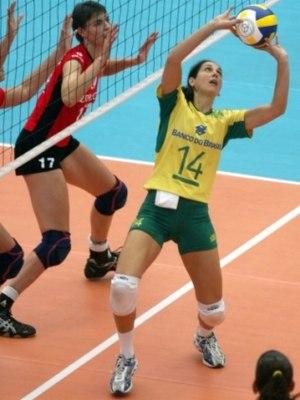
Fernanda Venturini est une ancienne joueuse brésilienne de volley-ball née le 24 octobre 1970 à Araraquara. Elle mesure 1,80 m et jouait au poste de passeuse. Elle a totalisé 342 sélections en équipe du Brésil.